Tzrifin

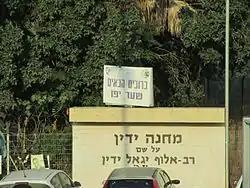
Jaffa gate of Tzrifin

Tzrifin is an area in Gush Dan (Dan Region) in central Israel, located on the eastern side of Rishon LeZion and including parts of Be'er Ya'akov. The area proper is defined as an 'area without jurisdiction' between the two cities.